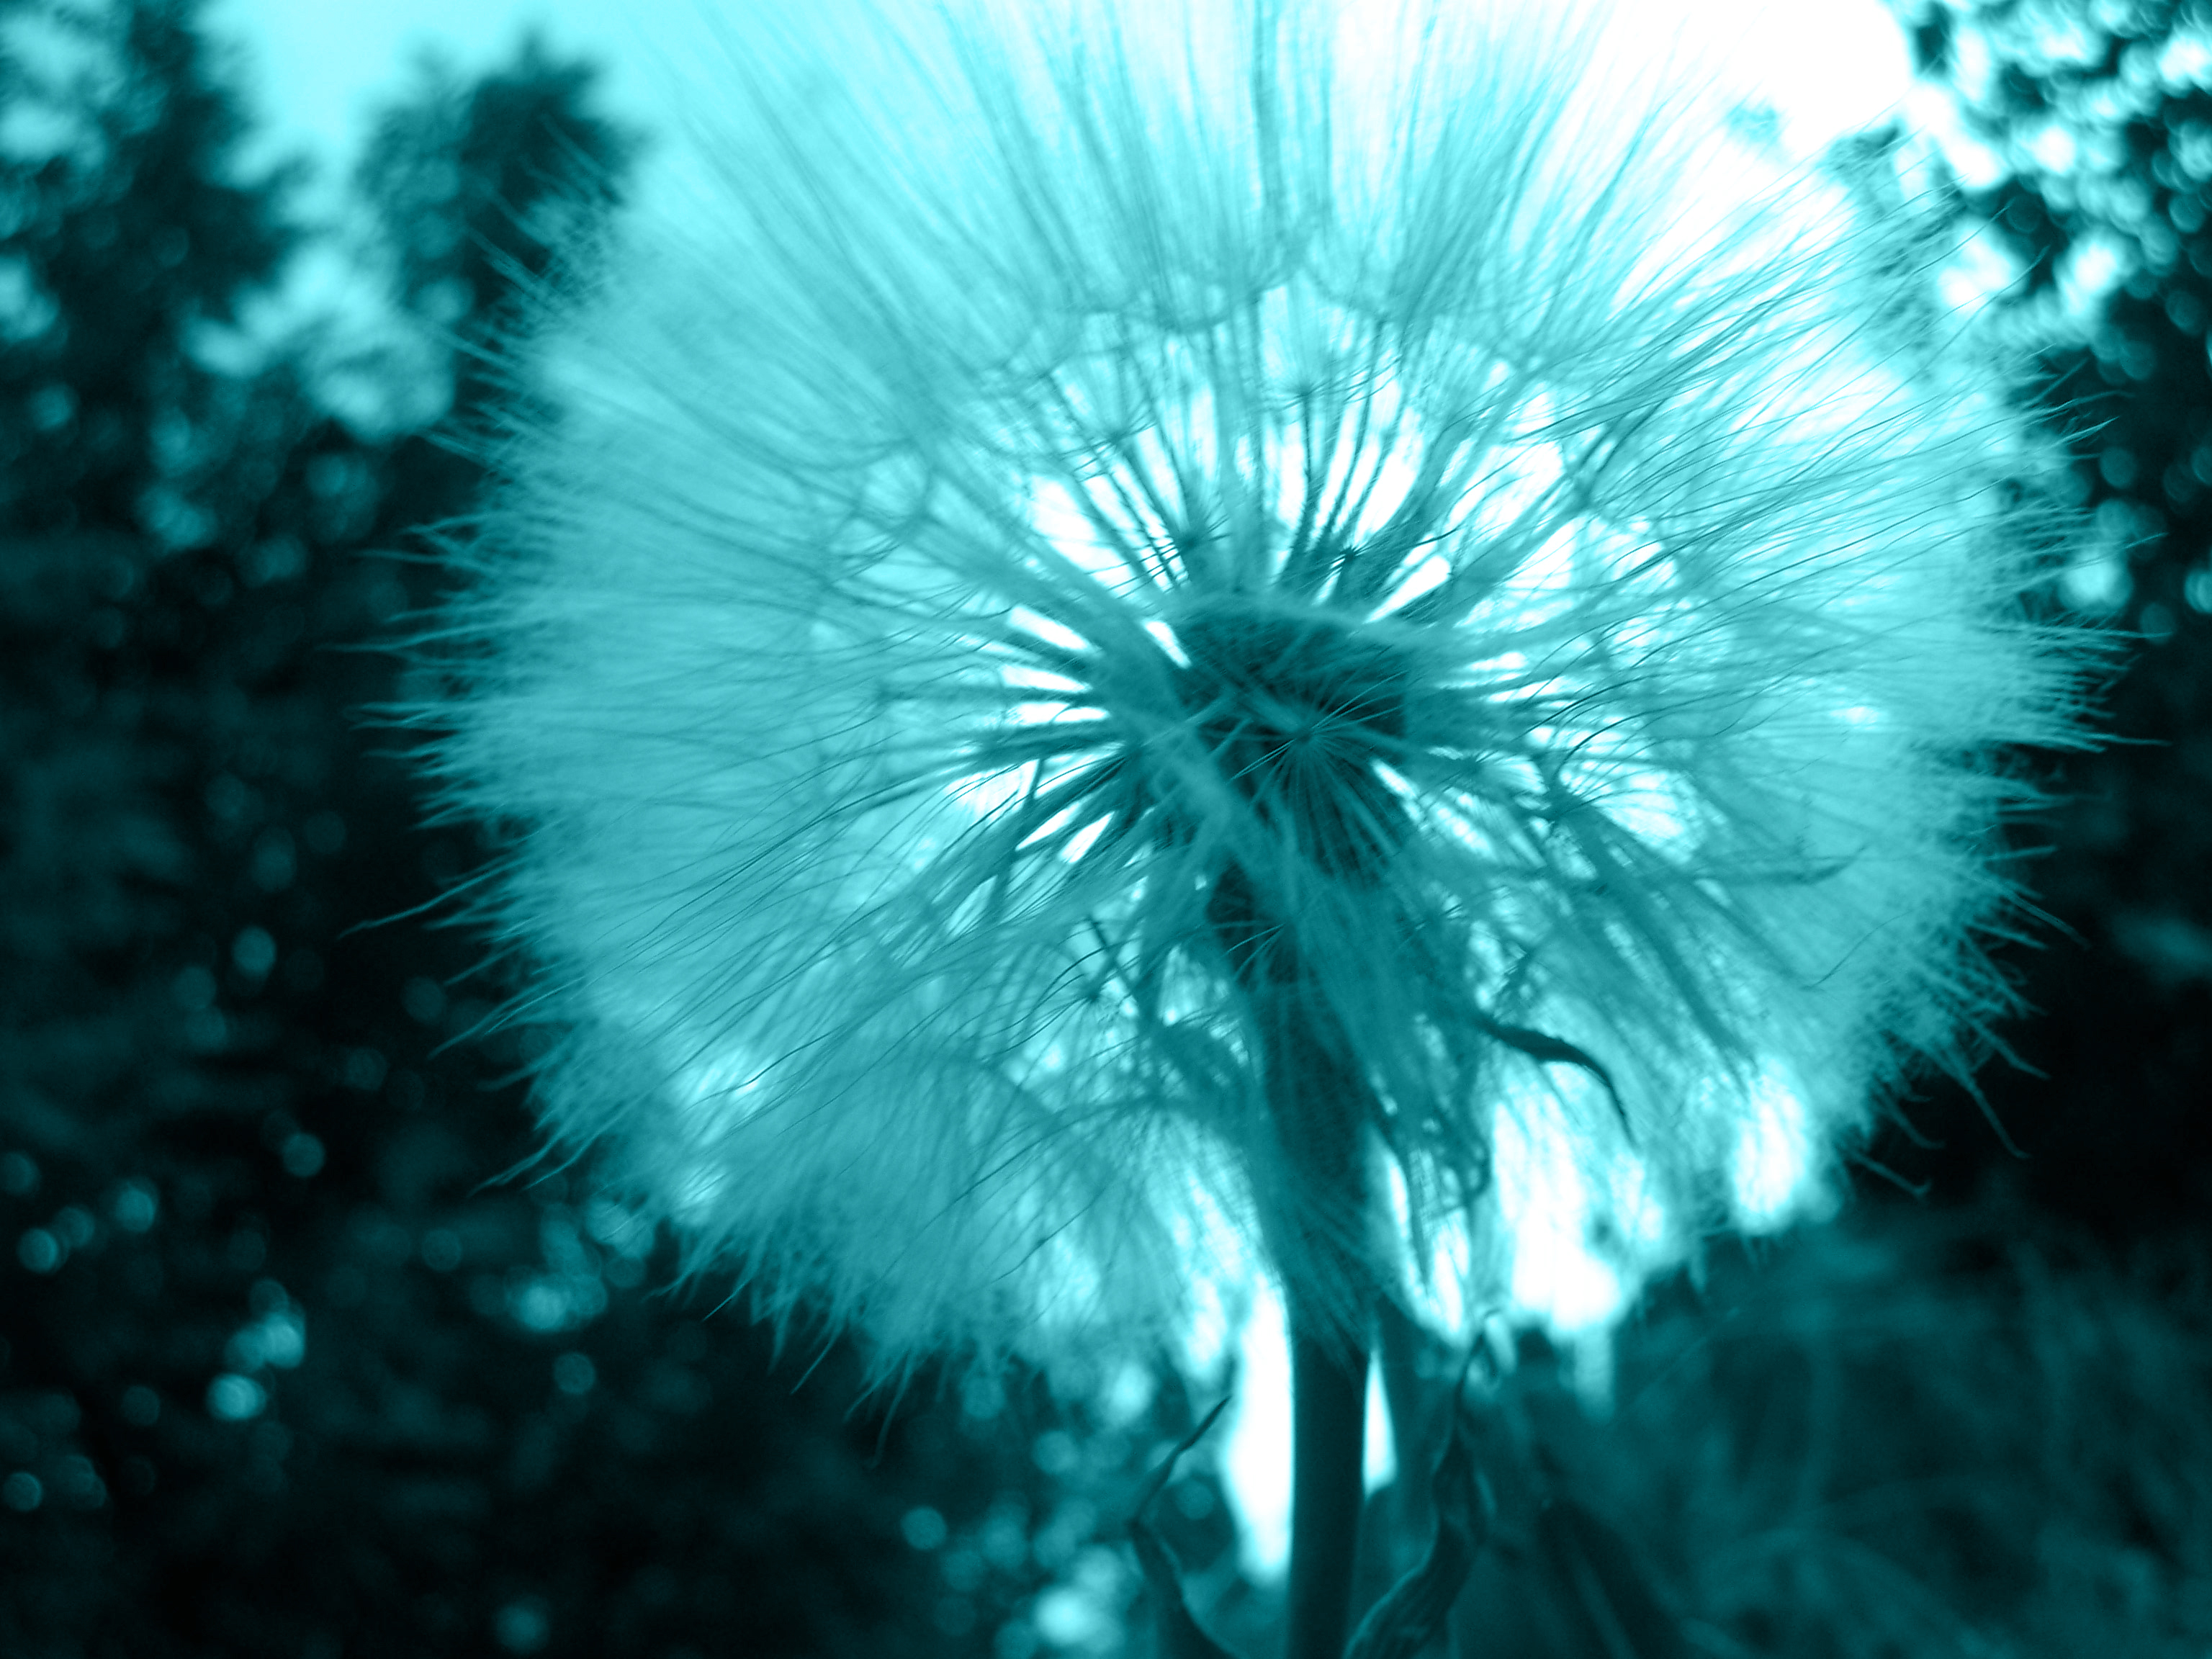
flower, blue, artistic, love, retro, beautiful, card, website, fantasy, magic, style, nature, green, dandelion, light, plant, sky, water, turquoise, close up, tree, electric blue, organism, macro photography, grass, photography, sunlight, daisy family, wildflower